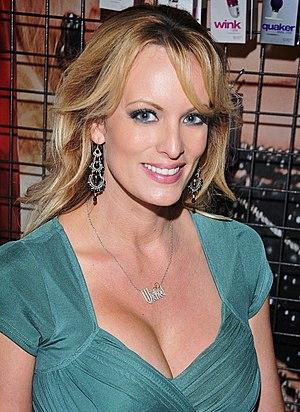
Donald John Trump, né le 14 juin 1946 à New York, est un homme d'affaires, animateur de télévision et homme d'État américain. Il est le 45ᵉ président des États-Unis, depuis le 20 janvier 2017.